Mandorah, Northern Territory

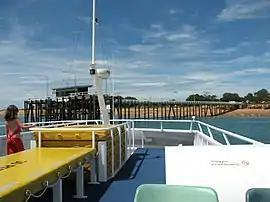
Sea Cat Ferry approaching Mandorah Wharf

Mandorah is a locality in the Northern Territory of Australia. Its local government area is the Wagait Shire.